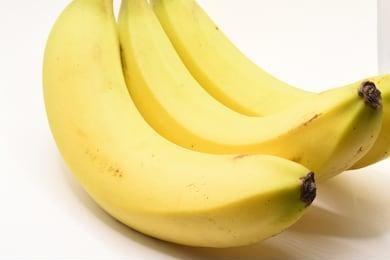
Label: banana